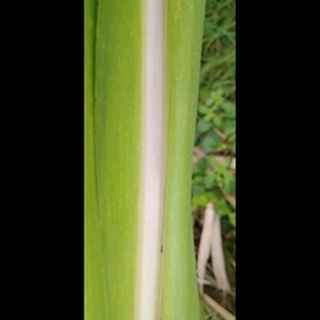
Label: sugarcane_yellow_leaf_disease